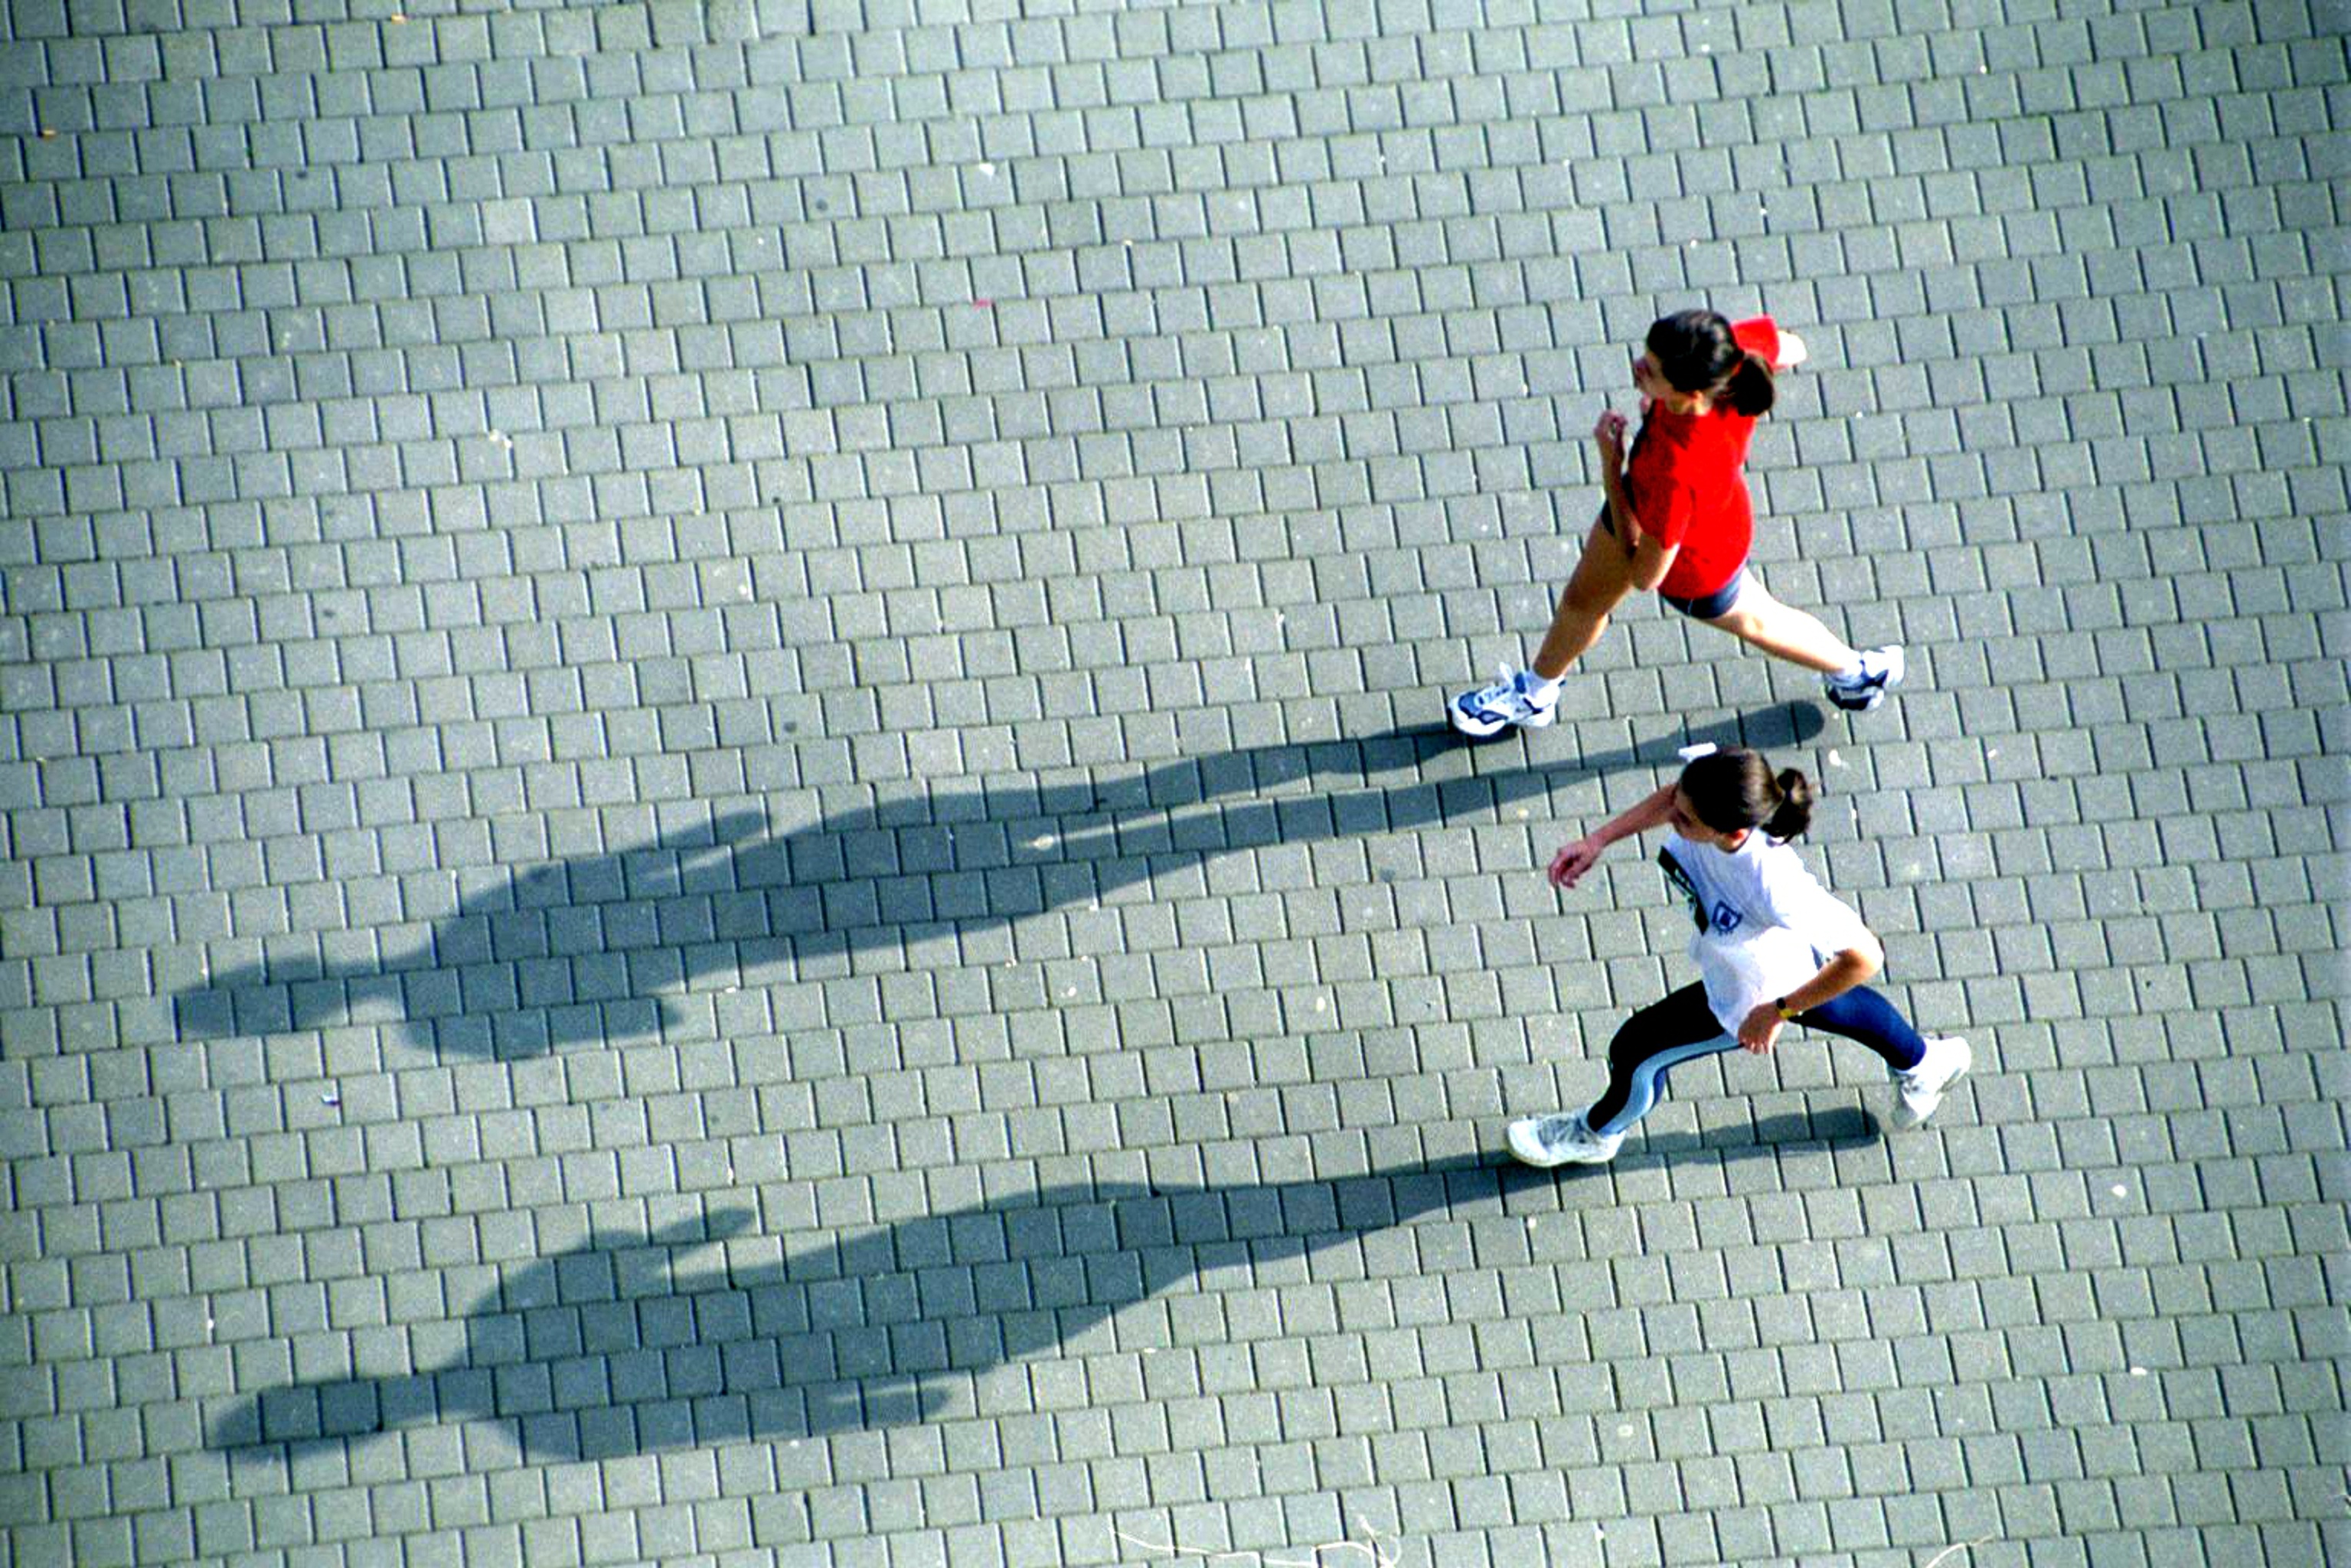
sport, street, run, city, red, blue, extreme sport, art, shadows, corridor, bless you, bilbao